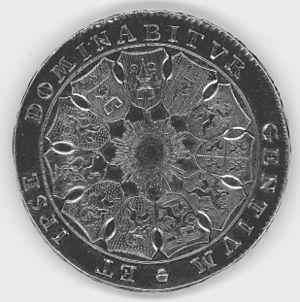
Monnaie des Etats belgiques unis ET IPSE DOMINATIBVR GENTIVM - Révolution brabançonne de 1790 - les 11 provinces
Les États belgiques unis ou États unis belgiques sont l’éphémère confédération créée à la suite du traité d'union du 31 janvier 1790 entre une partie des États membres des Pays-Bas autrichiens en révolte contre le régime autrichien en 1790.
Le Traité d'Union est un traité qui a conduit à la création des États belgiques unis, une république confédérale unissant les territoires de Brabant, Flandre, Hainaut, Namur, Limbourg, Gueldre, Malines et Luxembourg. Il est entré en vigueur le 11 janvier 1790.